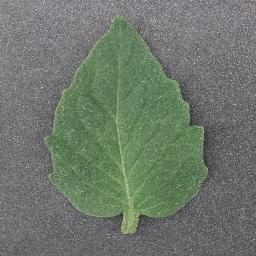
Label: Tomato___healthy